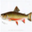
Label: trout